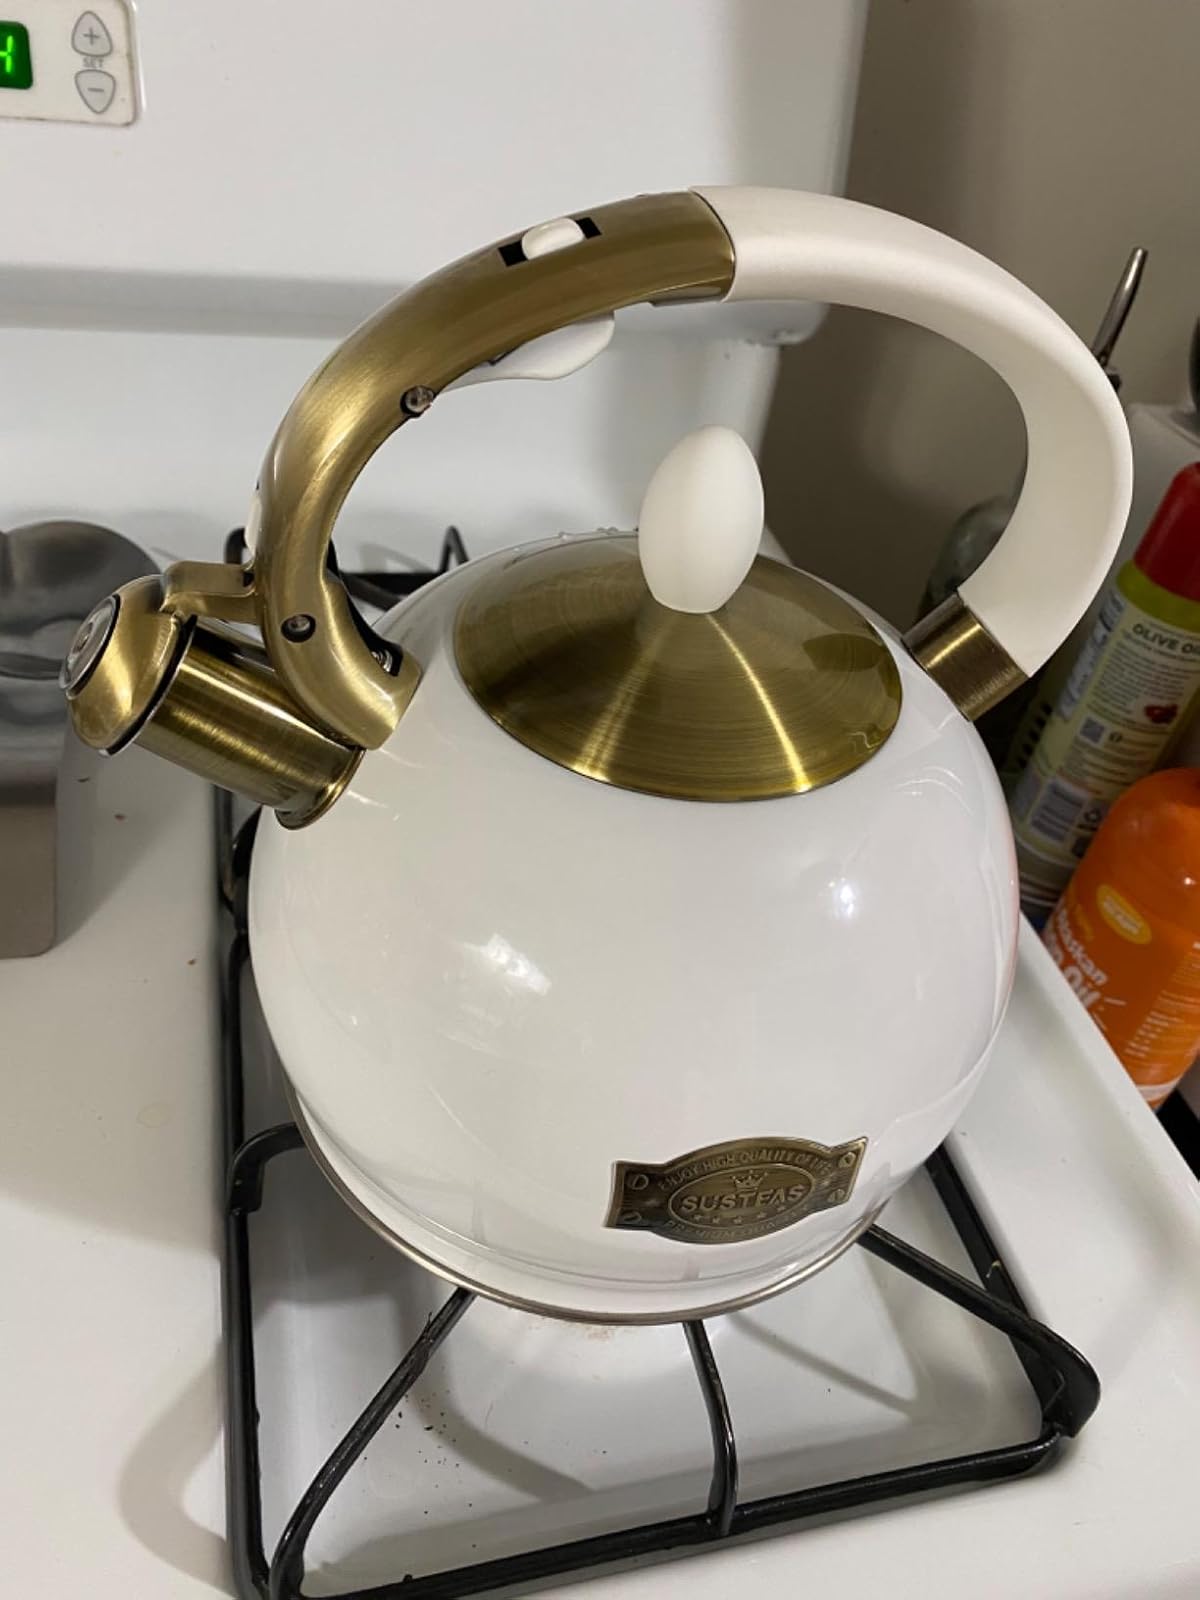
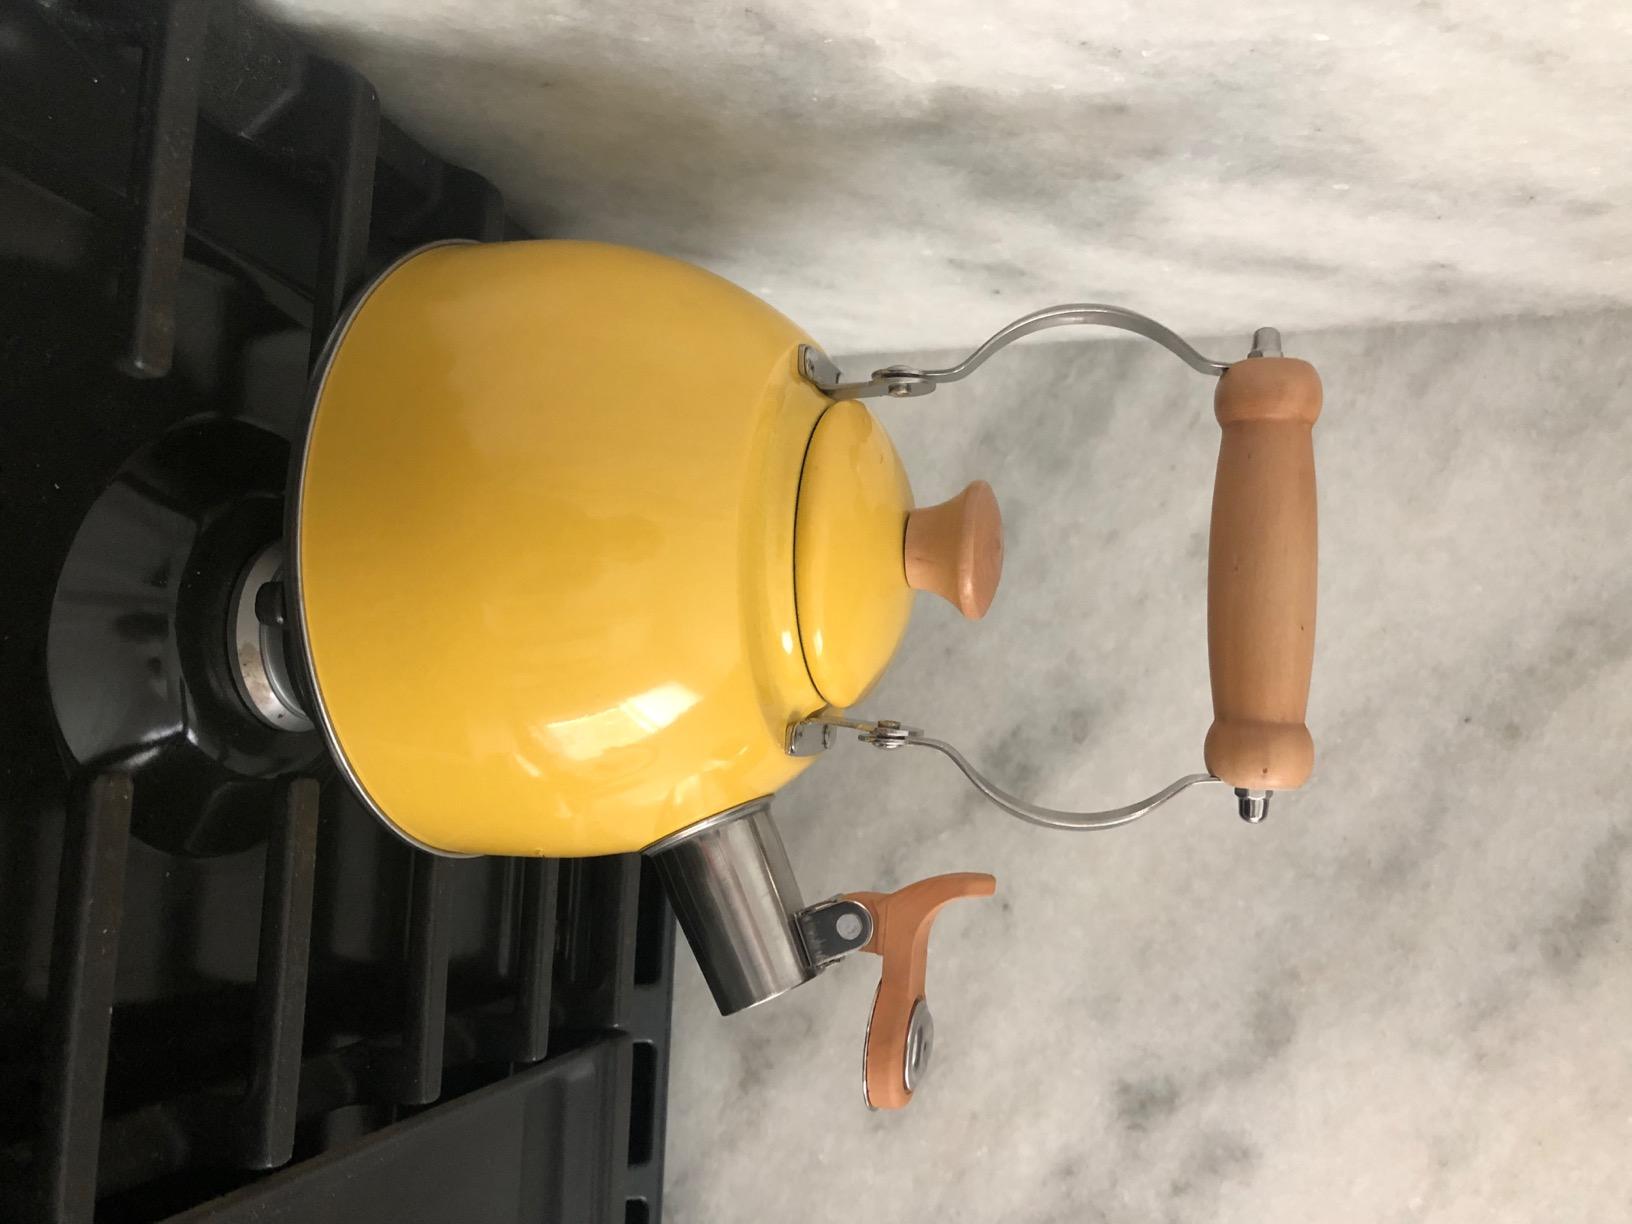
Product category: items_kettle
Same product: no